Collegium Musicum Lviv

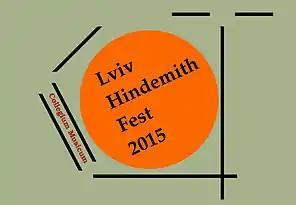

"The unique audio archives where artifacts of their time are stored remain unencrypted and unknown. Most of them are available in a single copy and saved on technically outdated media. If we do not digitize this legacy in the near future, we risk losing it forever, and therefore losing our own historical memory forever."